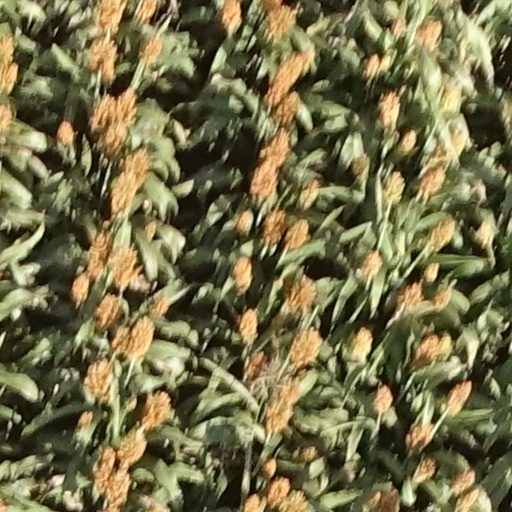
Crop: sorghum